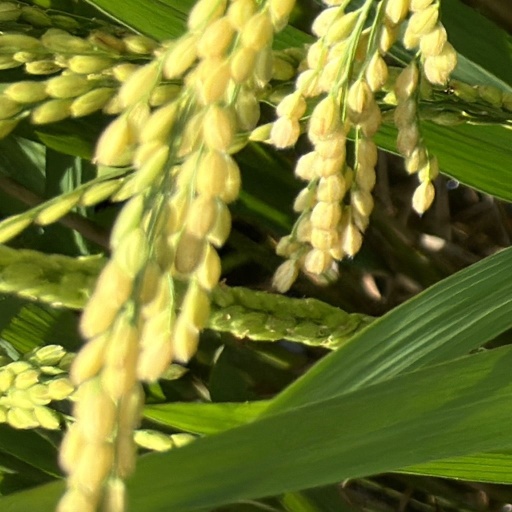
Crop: rice